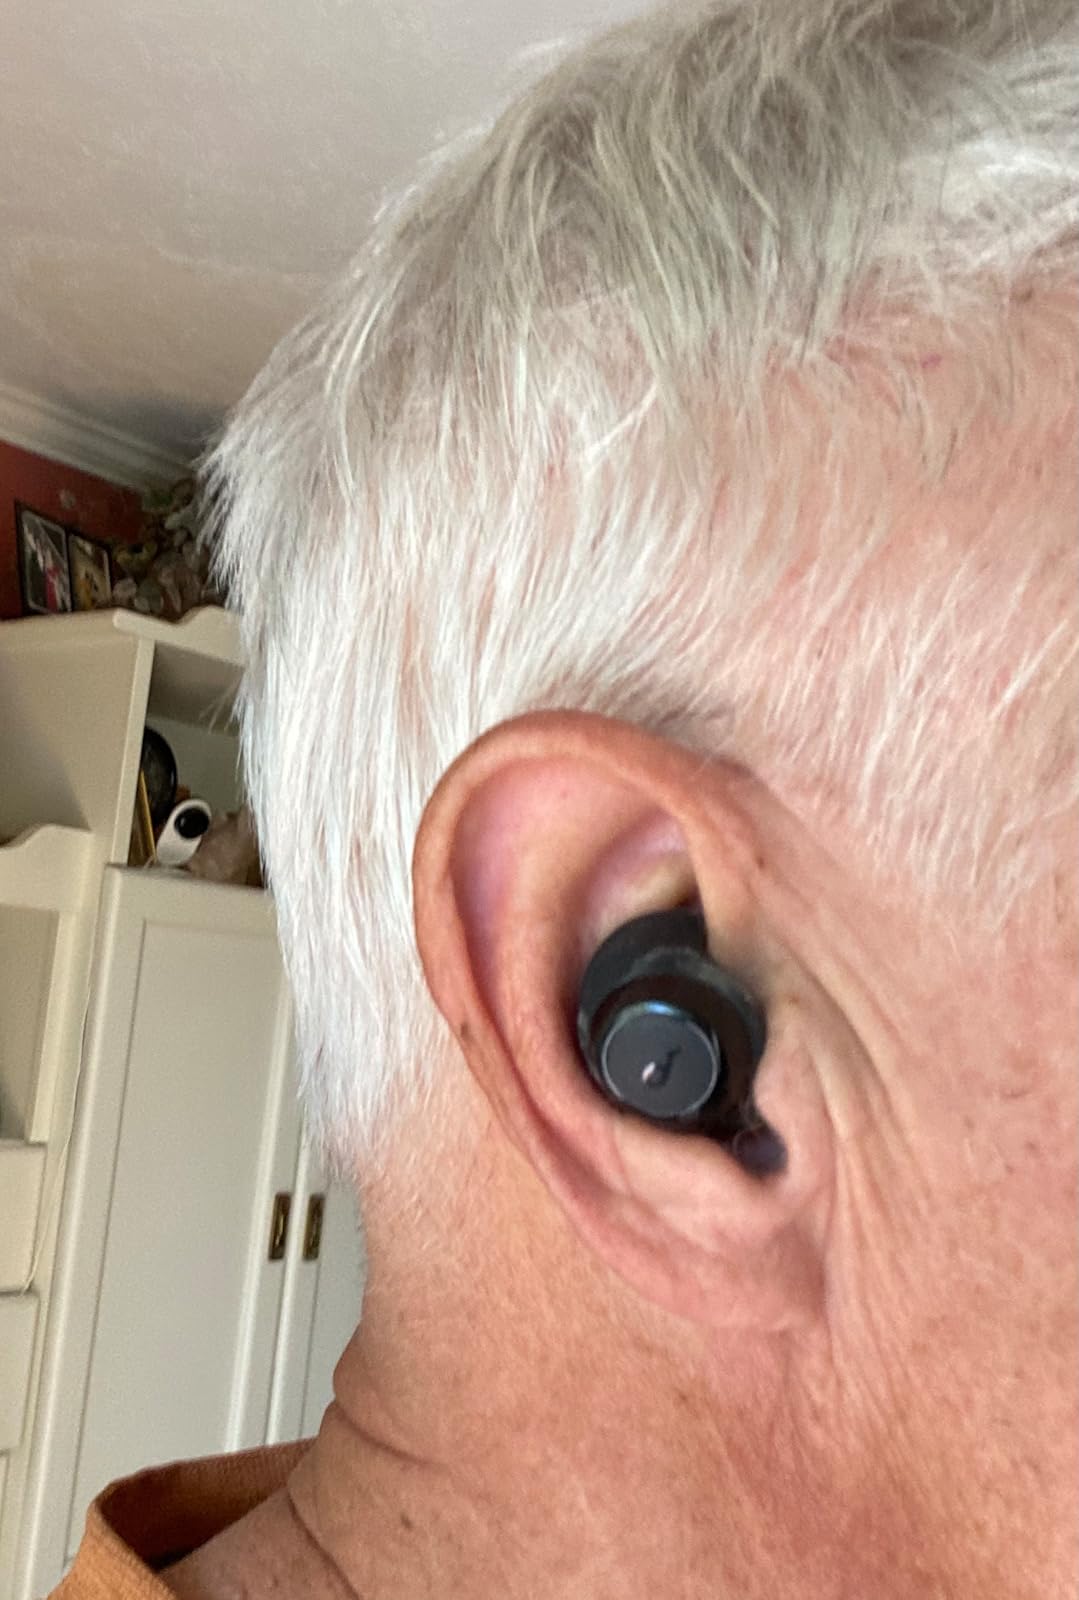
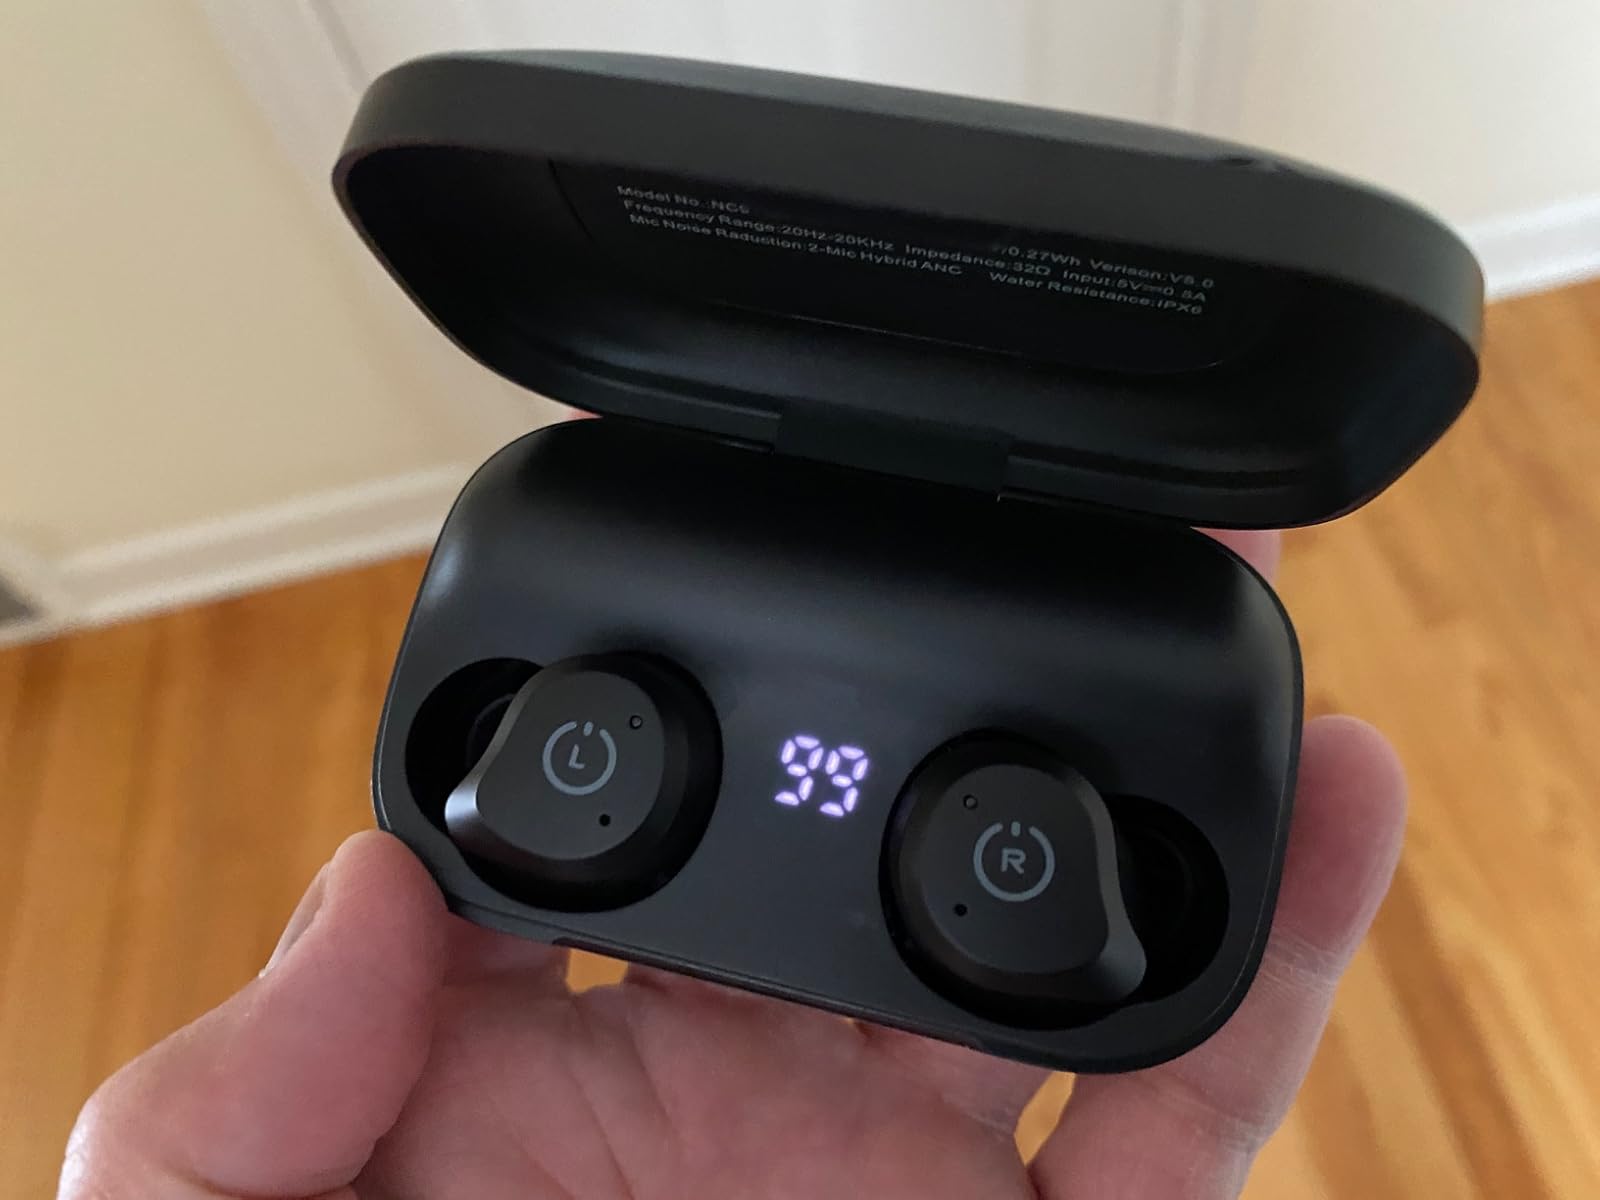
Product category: earbuds
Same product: no